Slade

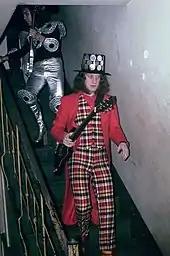
Noddy Holder (right) and Dave Hill (left), near the height of their fame in 1973, showing some of their more extreme glam rock fashions

Chandler had been managing the band for almost two years without success when he suggested releasing a version of the Bobby Marchan song "Get Down and Get With It", originally performed by Little Richard. Slade still enjoyed a good reputation as a live act and the song had been used in their performances for many years. Always popular, the song's lyrics demanded audience participation and it was hoped that the feeling of a live gig would be projected into the studio recording. The song was released in mid-1971, and by August it entered the top 20 in the UK chart, peaking at number 16.